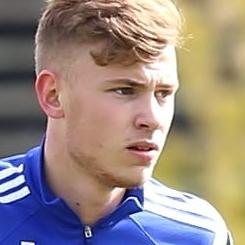
Age: 19